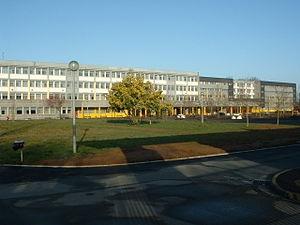
Rezé [ʁəze] anciennement ratiatum est une commune située en France, dans le département de la Loire-Atlantique, en région Pays de la Loire, chef-lieu d'un canton qui porte son nom. Située dans le Pays nantais, Rezé a par ailleurs donné son nom au pays de Retz, pays traditionnel dont elle fut la capitale originelle.